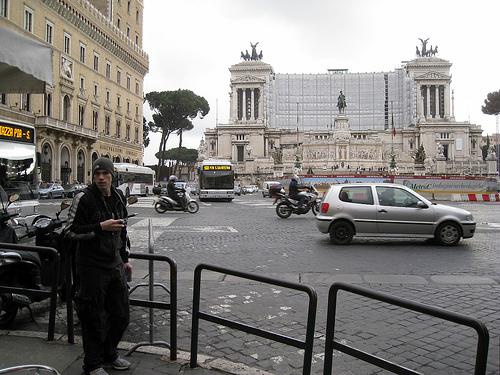
Weather: snow or frosty